Fläsch

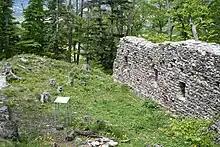
Ruins of "Letzi Grafenberg", from the north

The "Festung Luziensteig", the "Kleine Schanze" fortifications and watch tower "Letzi Grafenberg" are listed as Swiss heritage sites of national significance.